Château de Vieillecour

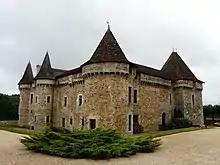
Château de Vieillecour

The Château de Vieillecour is a château in Saint-Pierre-de-Frugie, Dordogne, Nouvelle-Aquitaine, France. It was declared a "monument historique" in 1946.